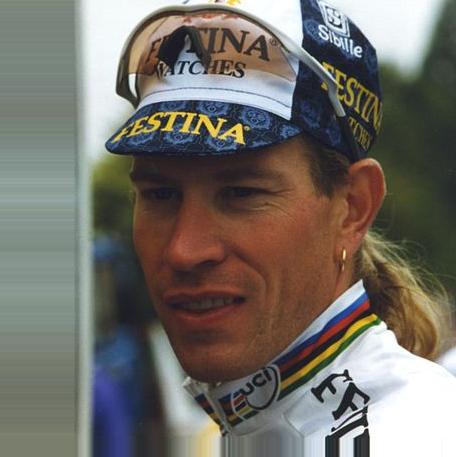
Age: 29